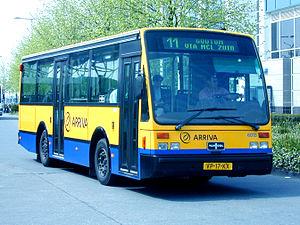
Le Van Hool A508 est un bus produit par la société belge Van Hool. L'A508 est un midibus à moteur central. C'est la version « courte » du Van Hool A500. Le midibus A508 n'est plus commercialisé.